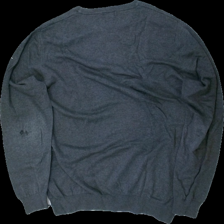
View: back
Type: Sweater
Category: Men
Brand: Dressman
Colors: Grey
Material: 100% bomull
Pattern: Other
Cut: C-collar
Size: XXXL
Season: All
Holes: Minor
Damage: hål på ärm
Damage location: middle left
Price range: <50
Recommended usage: Export
Description: stickad sweater med ribbad krage, ändslut och ärmslut